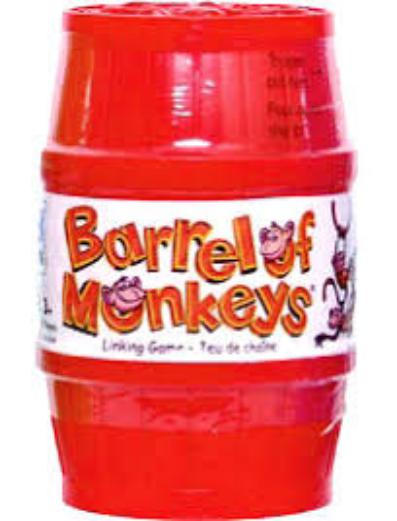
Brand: barrel o' monkeys
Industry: Leisure